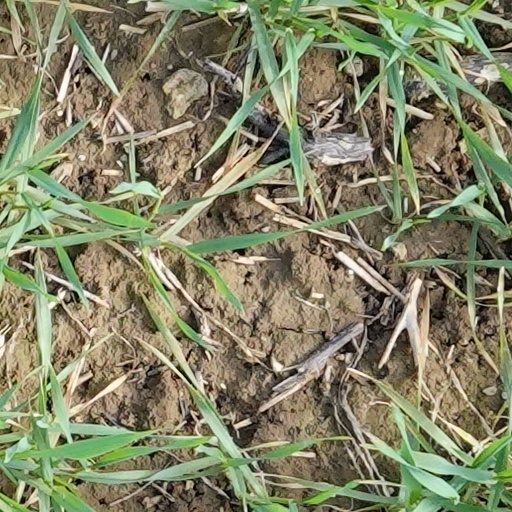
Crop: wheat